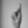
ASL letter: K